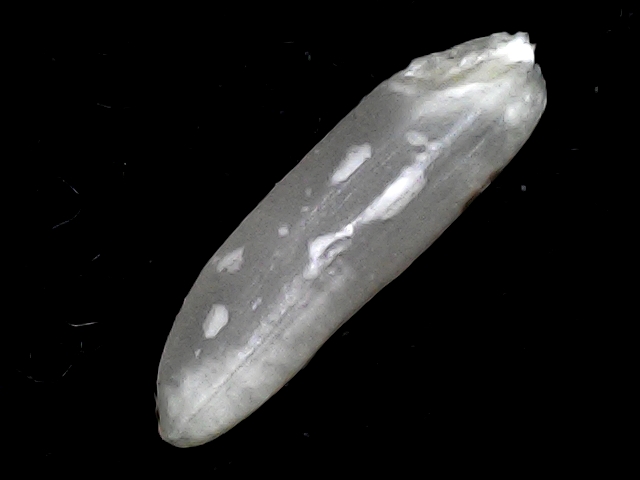
Rice variety: BD57